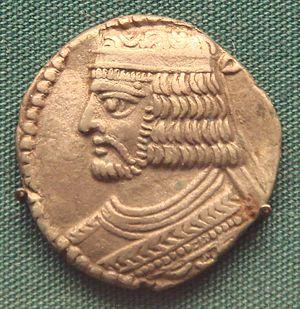
Vologèse Iᵉʳ est un roi parthe de la dynastie des Arsacides ayant régné de 51 à 78 ap. J.-C.
La guerre romano-parthique de 58-63 est une guerre entre les Romains et les Parthes pour la suprématie du royaume voisin de l'Arménie. Elle est marquée par la campagne victorieuse de Corbulon en 58-60 et par la contre-offensive parthe en 61-62 qui se termine par la défaite romaine à Rhandeia. En 63, Corbulon est de retour sur le front et le traité de Rhandeia met fin aux hostilités la même année.
Cette liste présente les dirigeants de la Perse et de l'Iran.